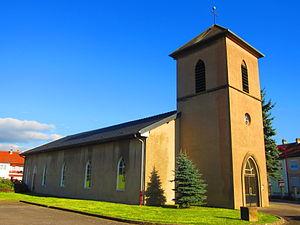
Eglise Sainte Thérèse, à L'hopital
La Merle ou le Merle est un ruisseau français qui coule dans le département de la Moselle en France. Selon les uns le nom est masculin, selon les autres il est féminin. Les arguments sont nombreux en faveur de chacune des versions. Les deux genres sont employés en français comme en allemand depuis des siècles. C'est un affluent gauche de la Rosselle, donc un sous-affluent du Rhin par la Sarre et la Moselle. Le ruisseau Merle a donné son nom à la localité de Merlebach, aujourd'hui réunie à Freyming sous le nom de Freyming-Merlebach ainsi qu’à la revue du cercle d’histoire de L’Hôpital-Carling qui se nomme Entre Lauter & Merle. La vallée de la Merle est également appelée la vallée du charbon en raison de l'empreinte de l'exploitation du charbon lorrain sur la vallée
L’Hôpital est une commune française de Lorraine, située dans le département de la Moselle, en région Grand Est. Elle est localisée dans la région naturelle du Warndt, dans le bassin de vie de la Moselle-est et dépend de l'Agglo Saint-Avold Synergie.
Le Doerrenbach, Dörrenbach, Doerrbach ou Dörrbach, est un ruisseau allemand et français qui prend sa source dans le land de Sarre en Allemagne et coule dans département de la Moselle en France. C'est un affluent gauche de la Merle (ruisseau), donc un sous-affluent du Rhin par la Rosselle et la Sarre puis la Moselle. Le ruisseau du Doerrenbach a donné son nom au lieu-dit Boisé du Doerrenbach, situé au nord de la cité minière de Sainte-Fontaine. Il traverse du nord au sud une partie de la région naturelle du Warndt.